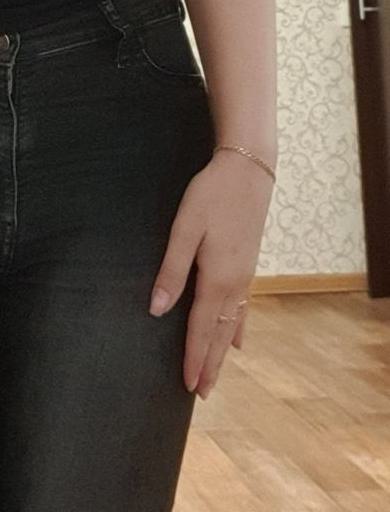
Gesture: no_gesture